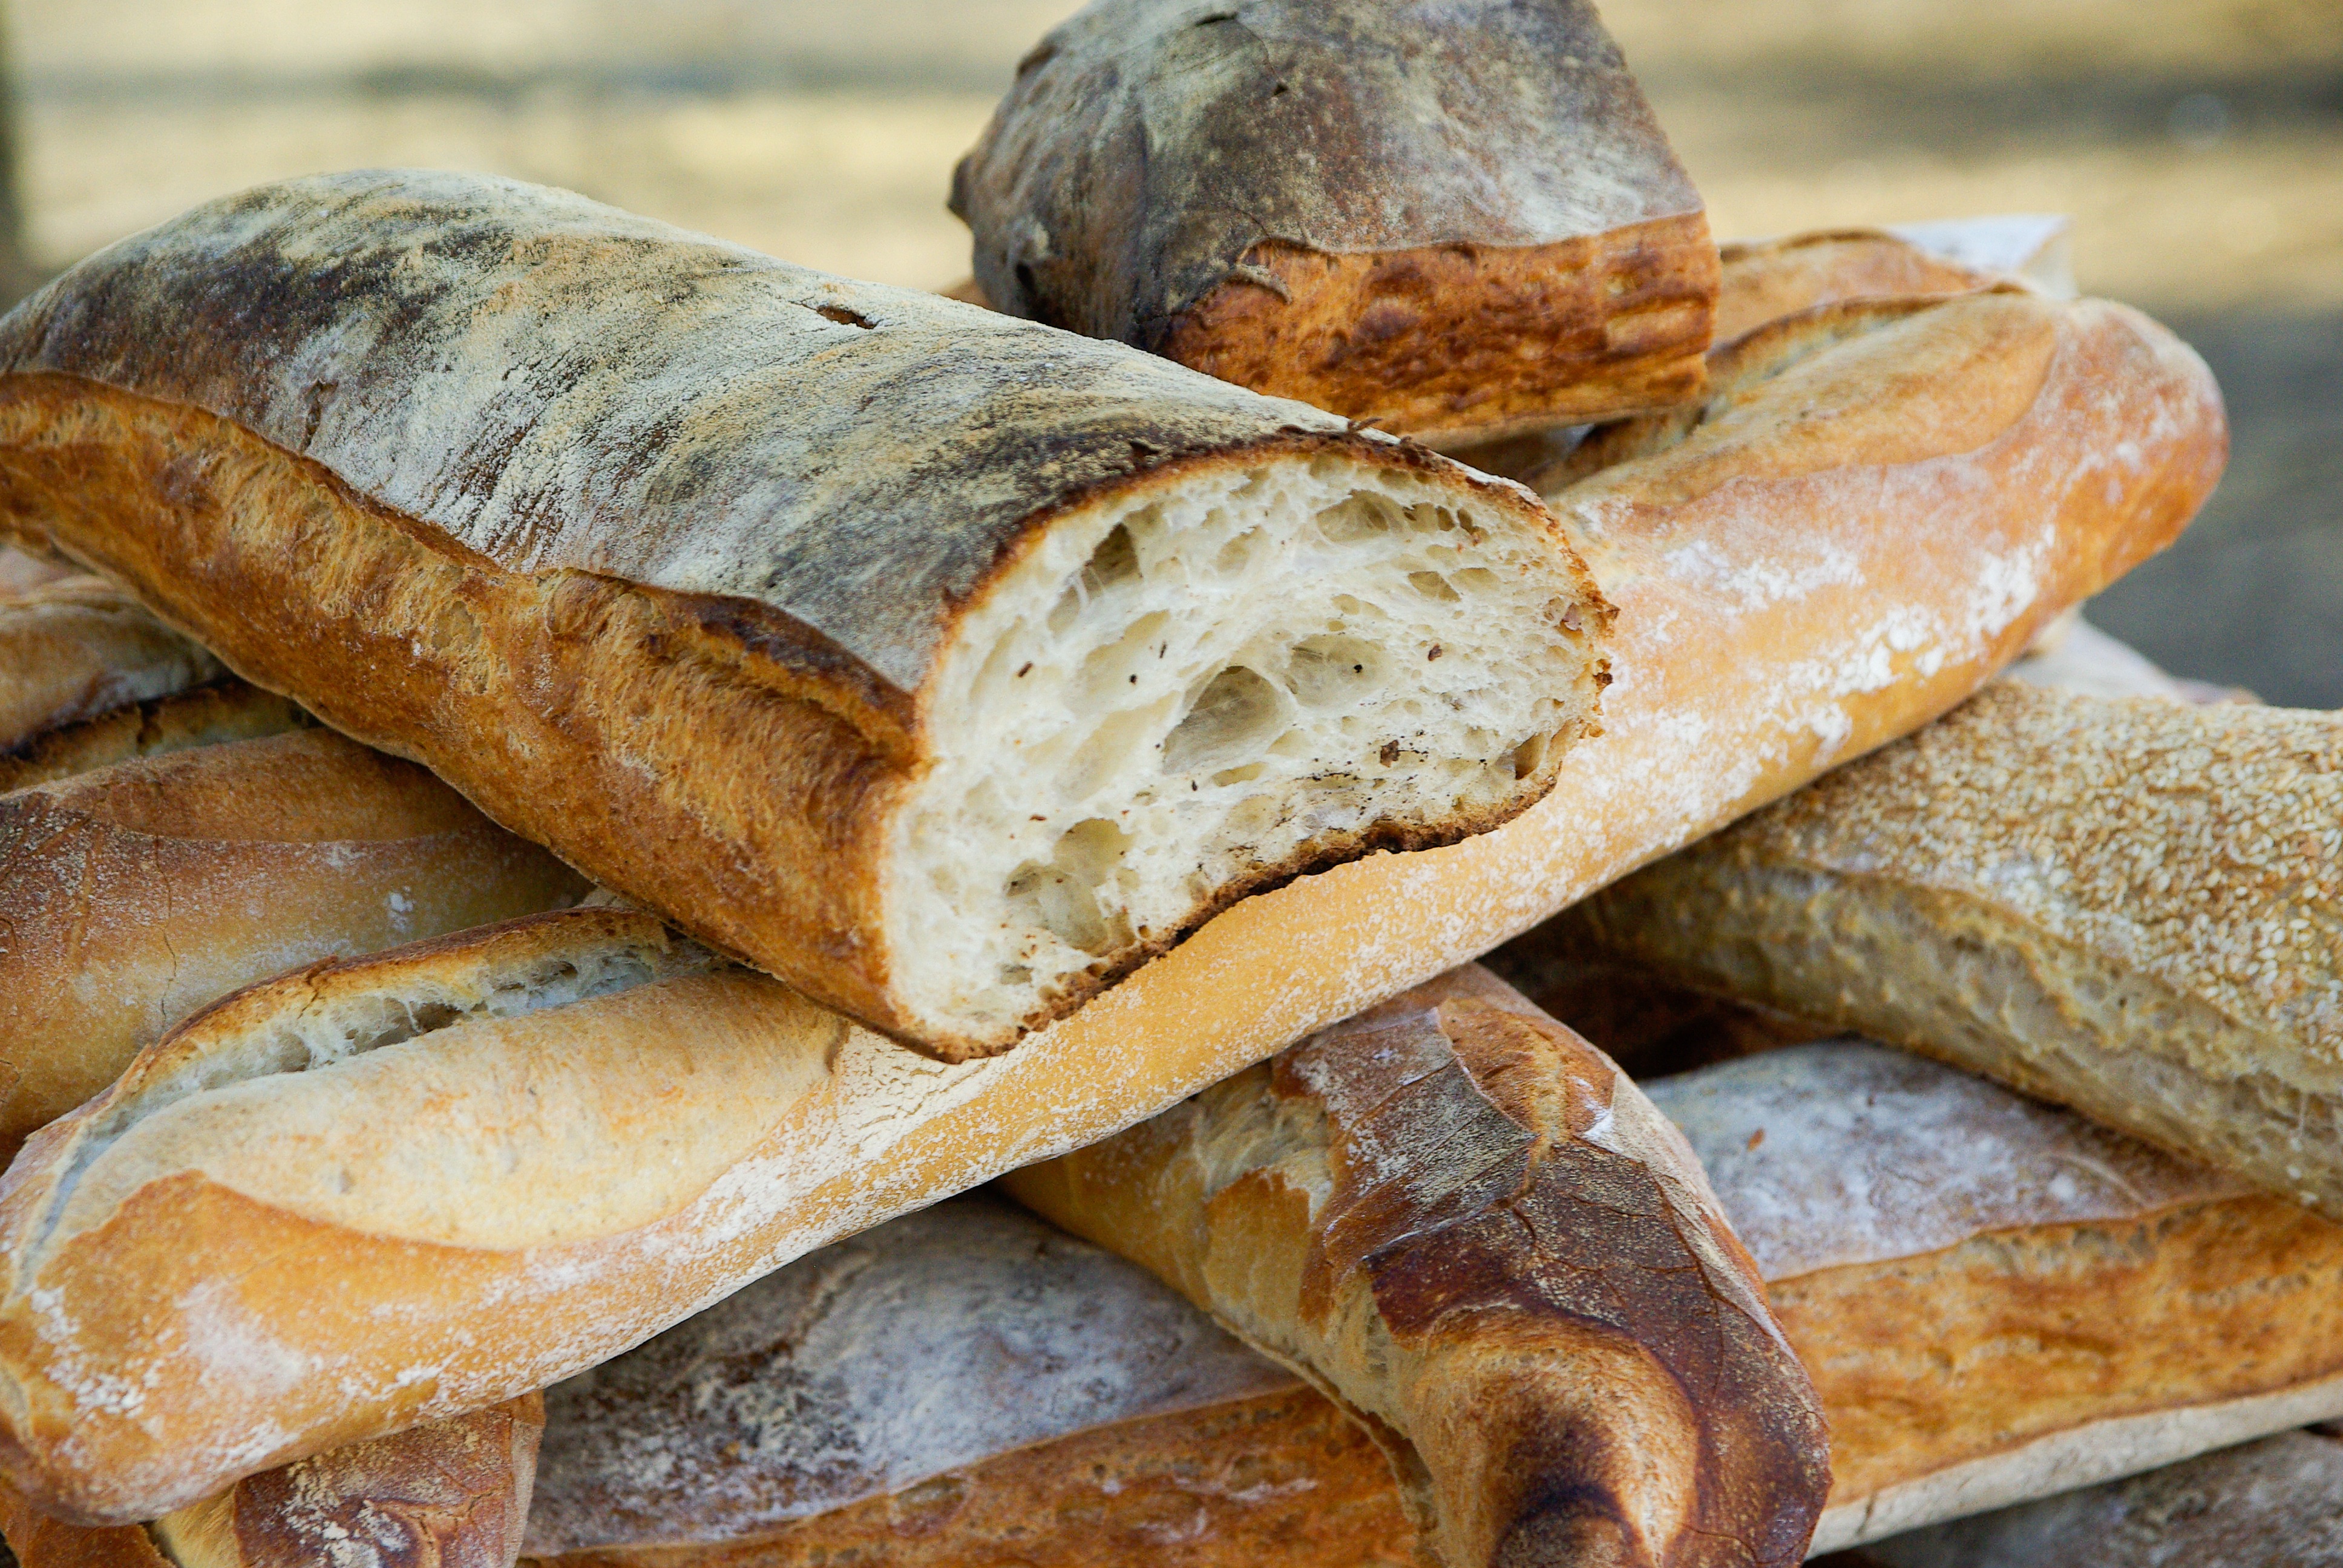
food, bread, baguette, ciabatta, stick, baked goods, boulanger, grass family, whole grain, mie